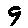
Label: 9